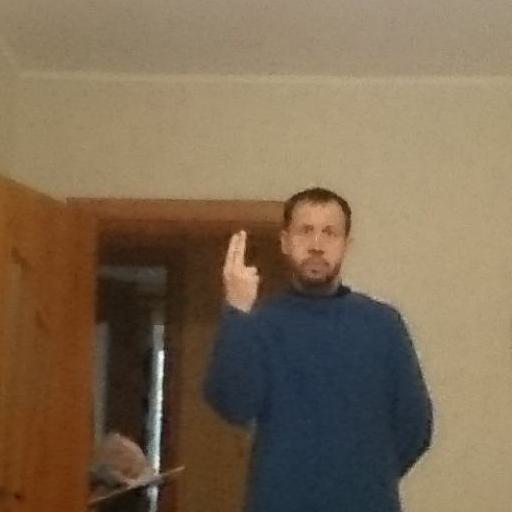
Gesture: two_up_inverted